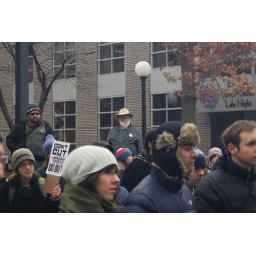
Dan Daly AFSCME retiree in white hat in back